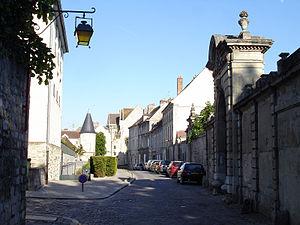
La rue de Beauvais à Senlis, Oise, France.